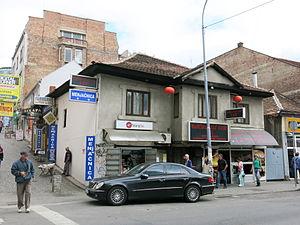
Les monuments culturels protégés constituent une catégorie de monuments de Serbie inscrits sur une liste de monuments bénéficiant de la protection de l'État. Il s'agit d'une troisième catégorie de monuments protégés classés, par leur importance, après les monuments culturels d'importance exceptionnelle et les monuments culturels de grande importance.
Cet article recense les monuments culturels du district de la Ville de Belgrade en Serbie.
La maison de la famille Najdanović est située à Belgrade, la capitale de la Serbie, dans la municipalité urbaine de Savski venac. Construite avant 1830, elle est inscrite sur la liste des biens culturels de la Ville de Belgrade.